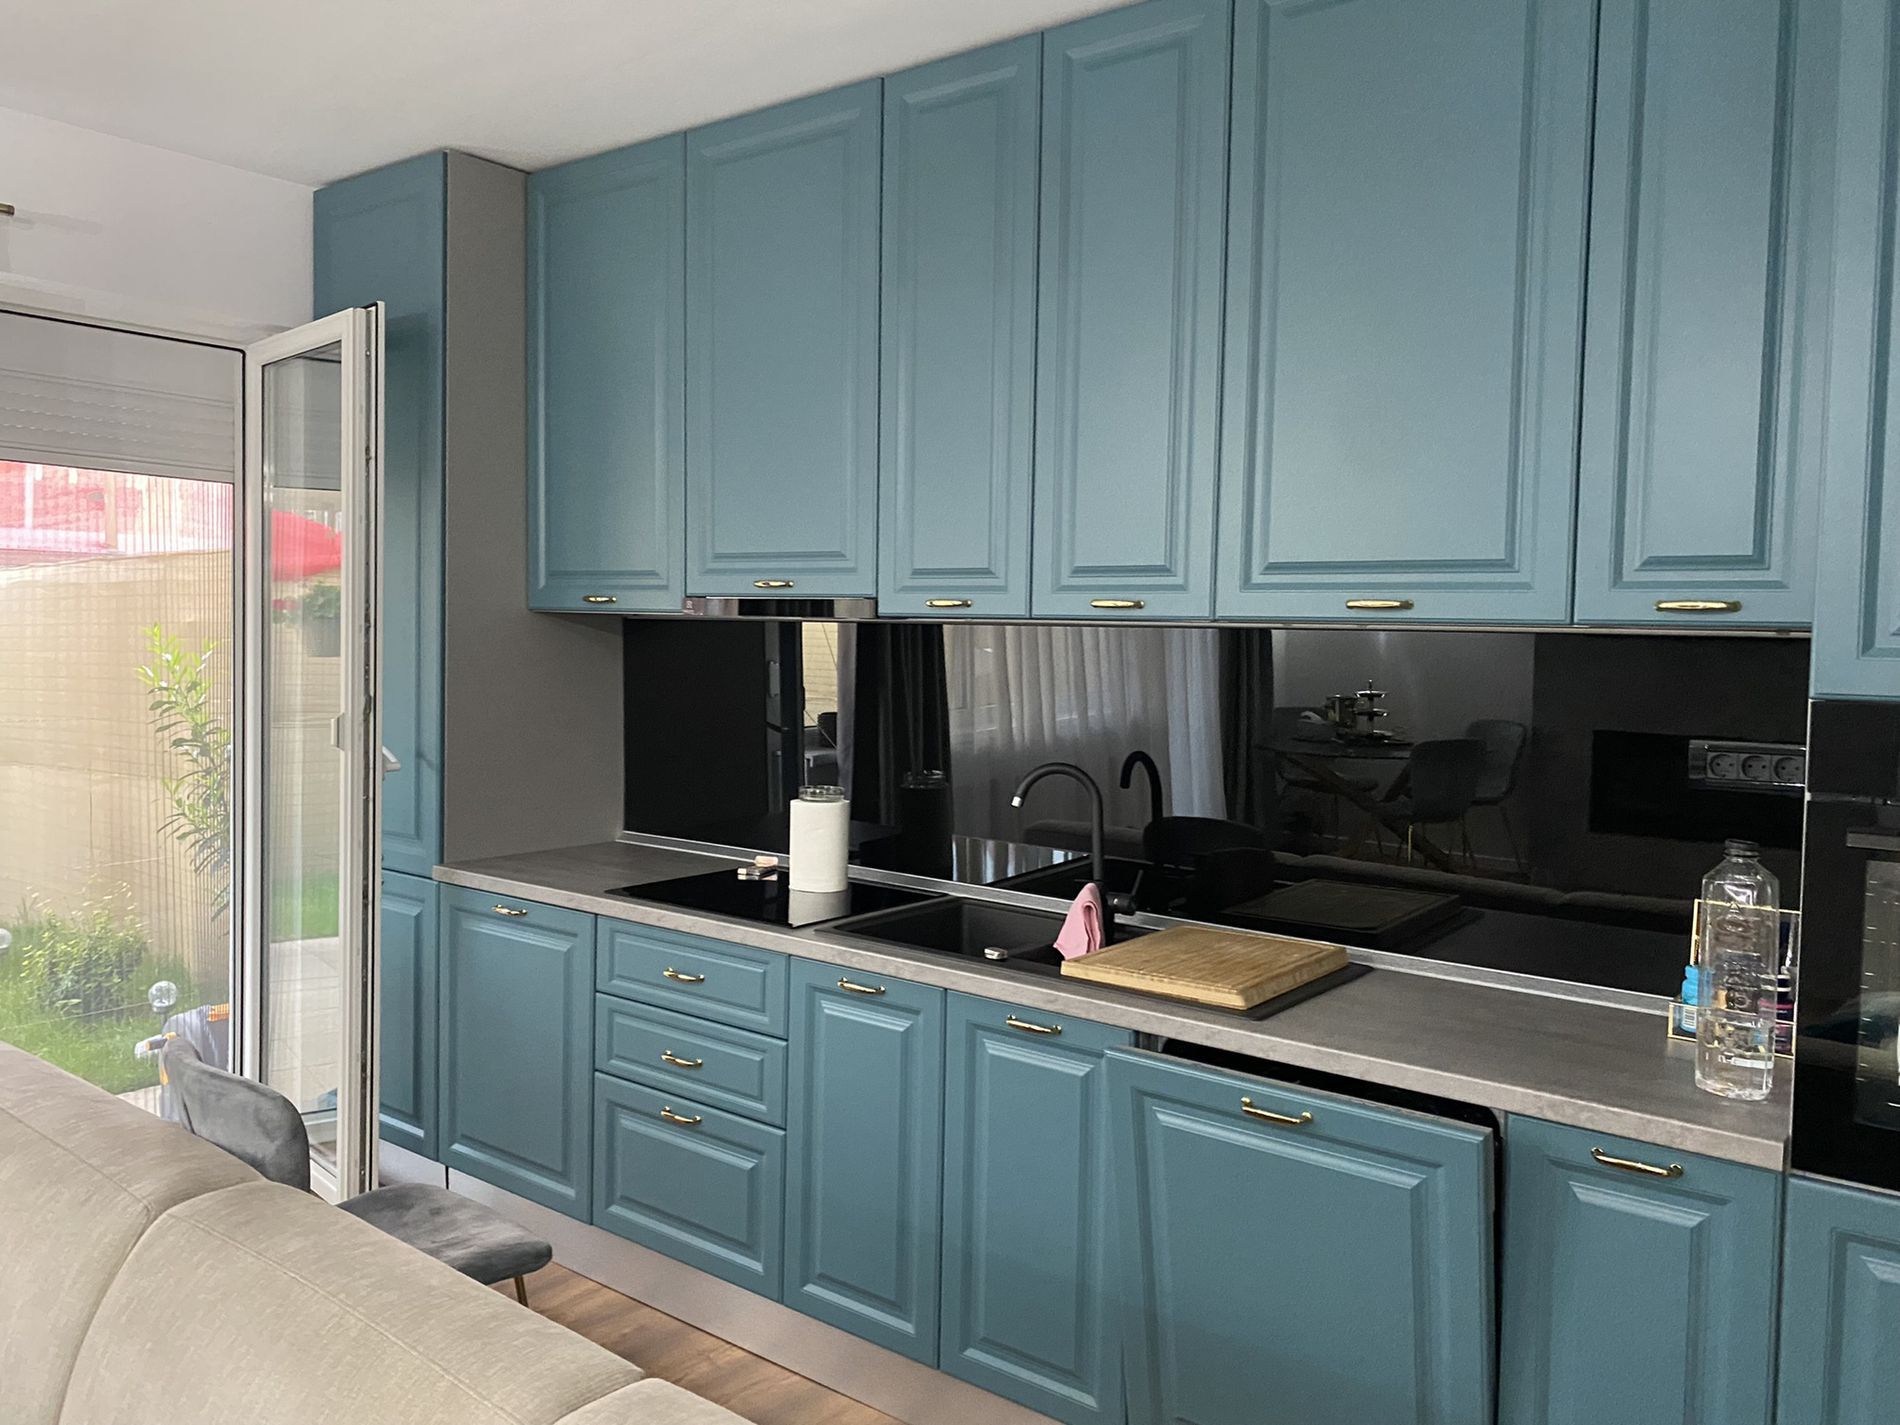
blue kitchen
a daylight photo captures a modern kitchen with tall blue cabinets a stylish black sink and faucet a chair and small sofa appear on the left while a built-in oven and empty bottle sit on the right the natural light highlights the colors and details beautifully
natural sunlight enters through a door on the left illuminating the kitchen the photo is taken from a slightly elevated angle at eye level from the same room and angled in front of the kitchen capturing the space warmly and clearly
Labels: Indoors, Interior Design, Kitchen, Wood Panels, Furniture, Sink, Bottle, Cosmetics, Perfume, Device, Home Decor, Appliance, Electrical Device, Microwave, Oven, Cabinet, Kitchen Island, chair
Camera: Apple iPhone 11 Pro Max
Lens: iPhone 11 Pro Max back triple camera 4.25mm f/1.8
Aperture: F1.8
Exposure: 1/40 sec
ISO: 500
Focal length: 4.2 mm